Jeremias Lorch

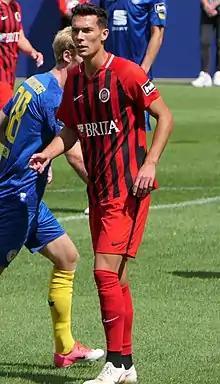
Lorch with SV Wehen Wiesbaden in August 2018

Jeremias Lorch (born 2 December 1995) is a German professional footballer who plays as a midfielder for club Alemannia Aachen.